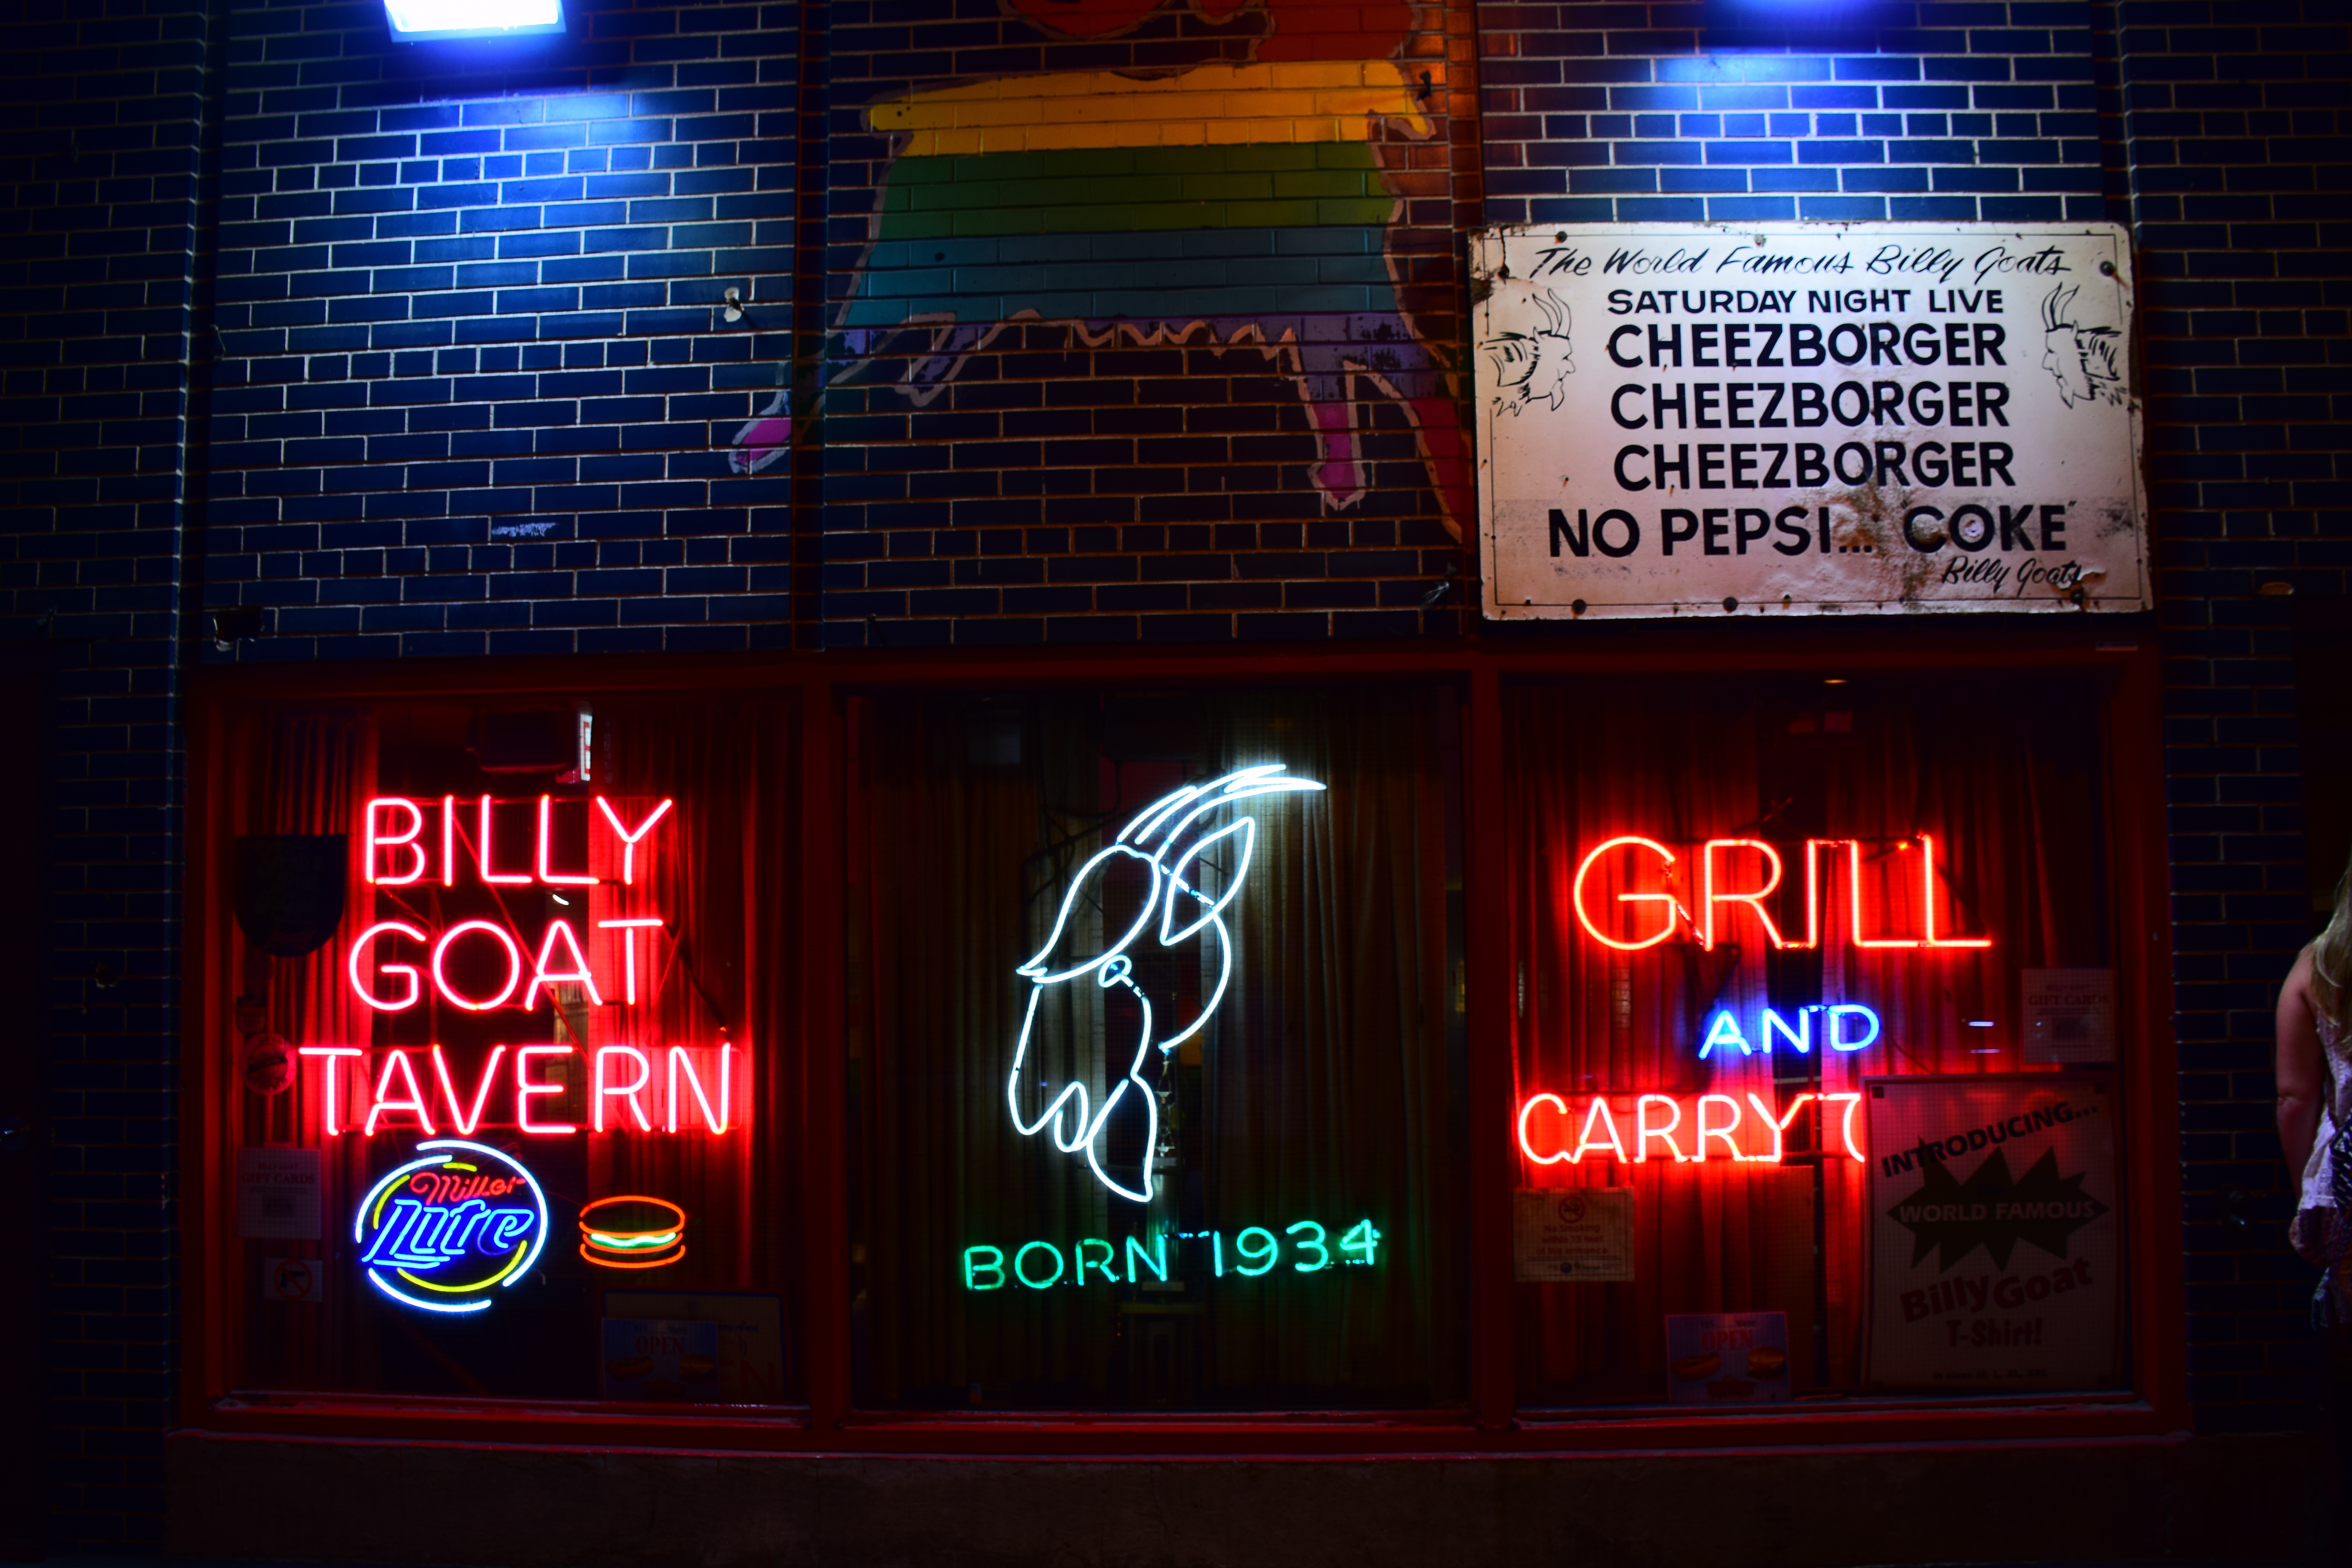
night, signage, neon, neon sign, display device, electronic signage